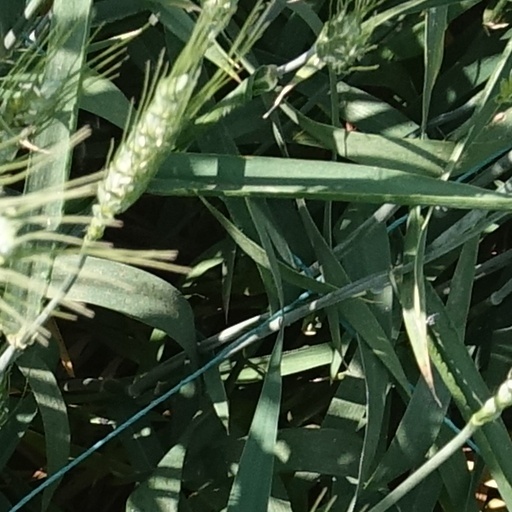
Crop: wheat